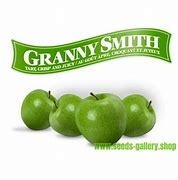
Label: apple